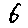
Label: 6